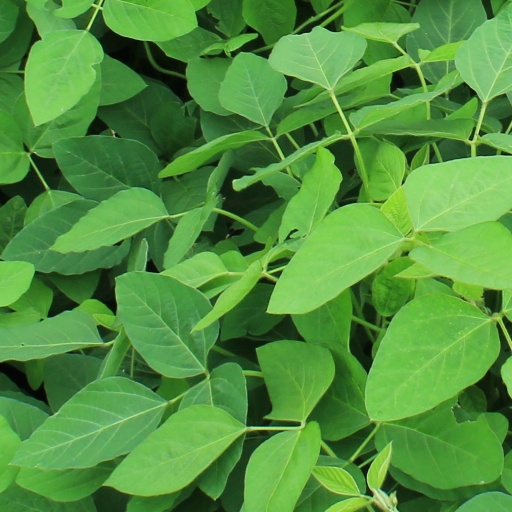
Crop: soybean